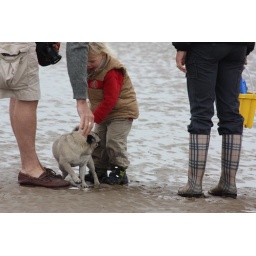
A day on the Freshfields near Liverpool with our inlaws, their dog Jas and our spaniel (Maggie) and pug (Parker).